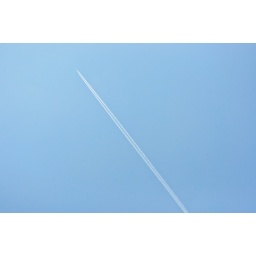
Simple plain trail on am empty blue sky in the afternoon.